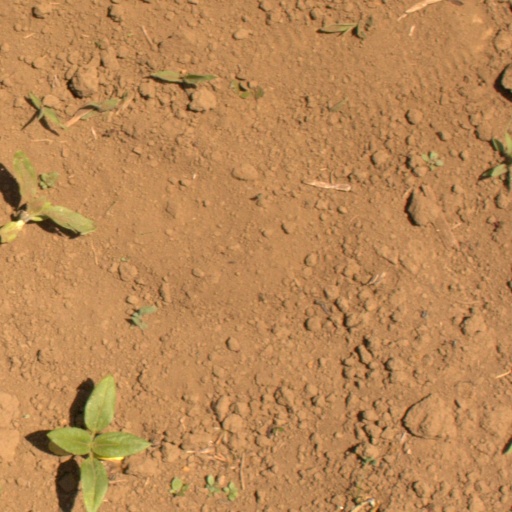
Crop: Jerusalem artichoke